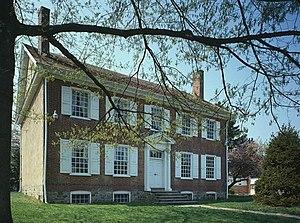
Morrisville est un borough du comté de Bucks en Pennsylvanie, aux États-Unis.